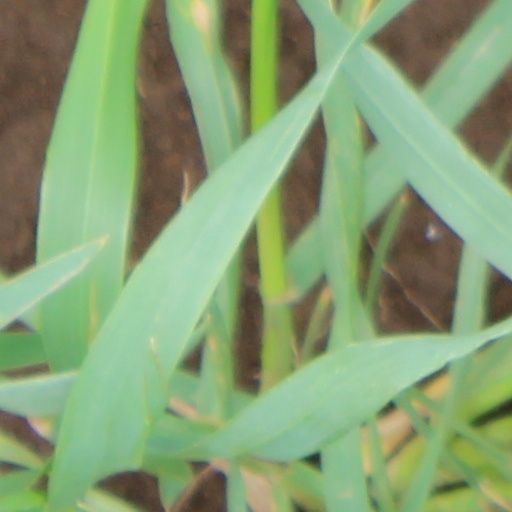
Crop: wheat